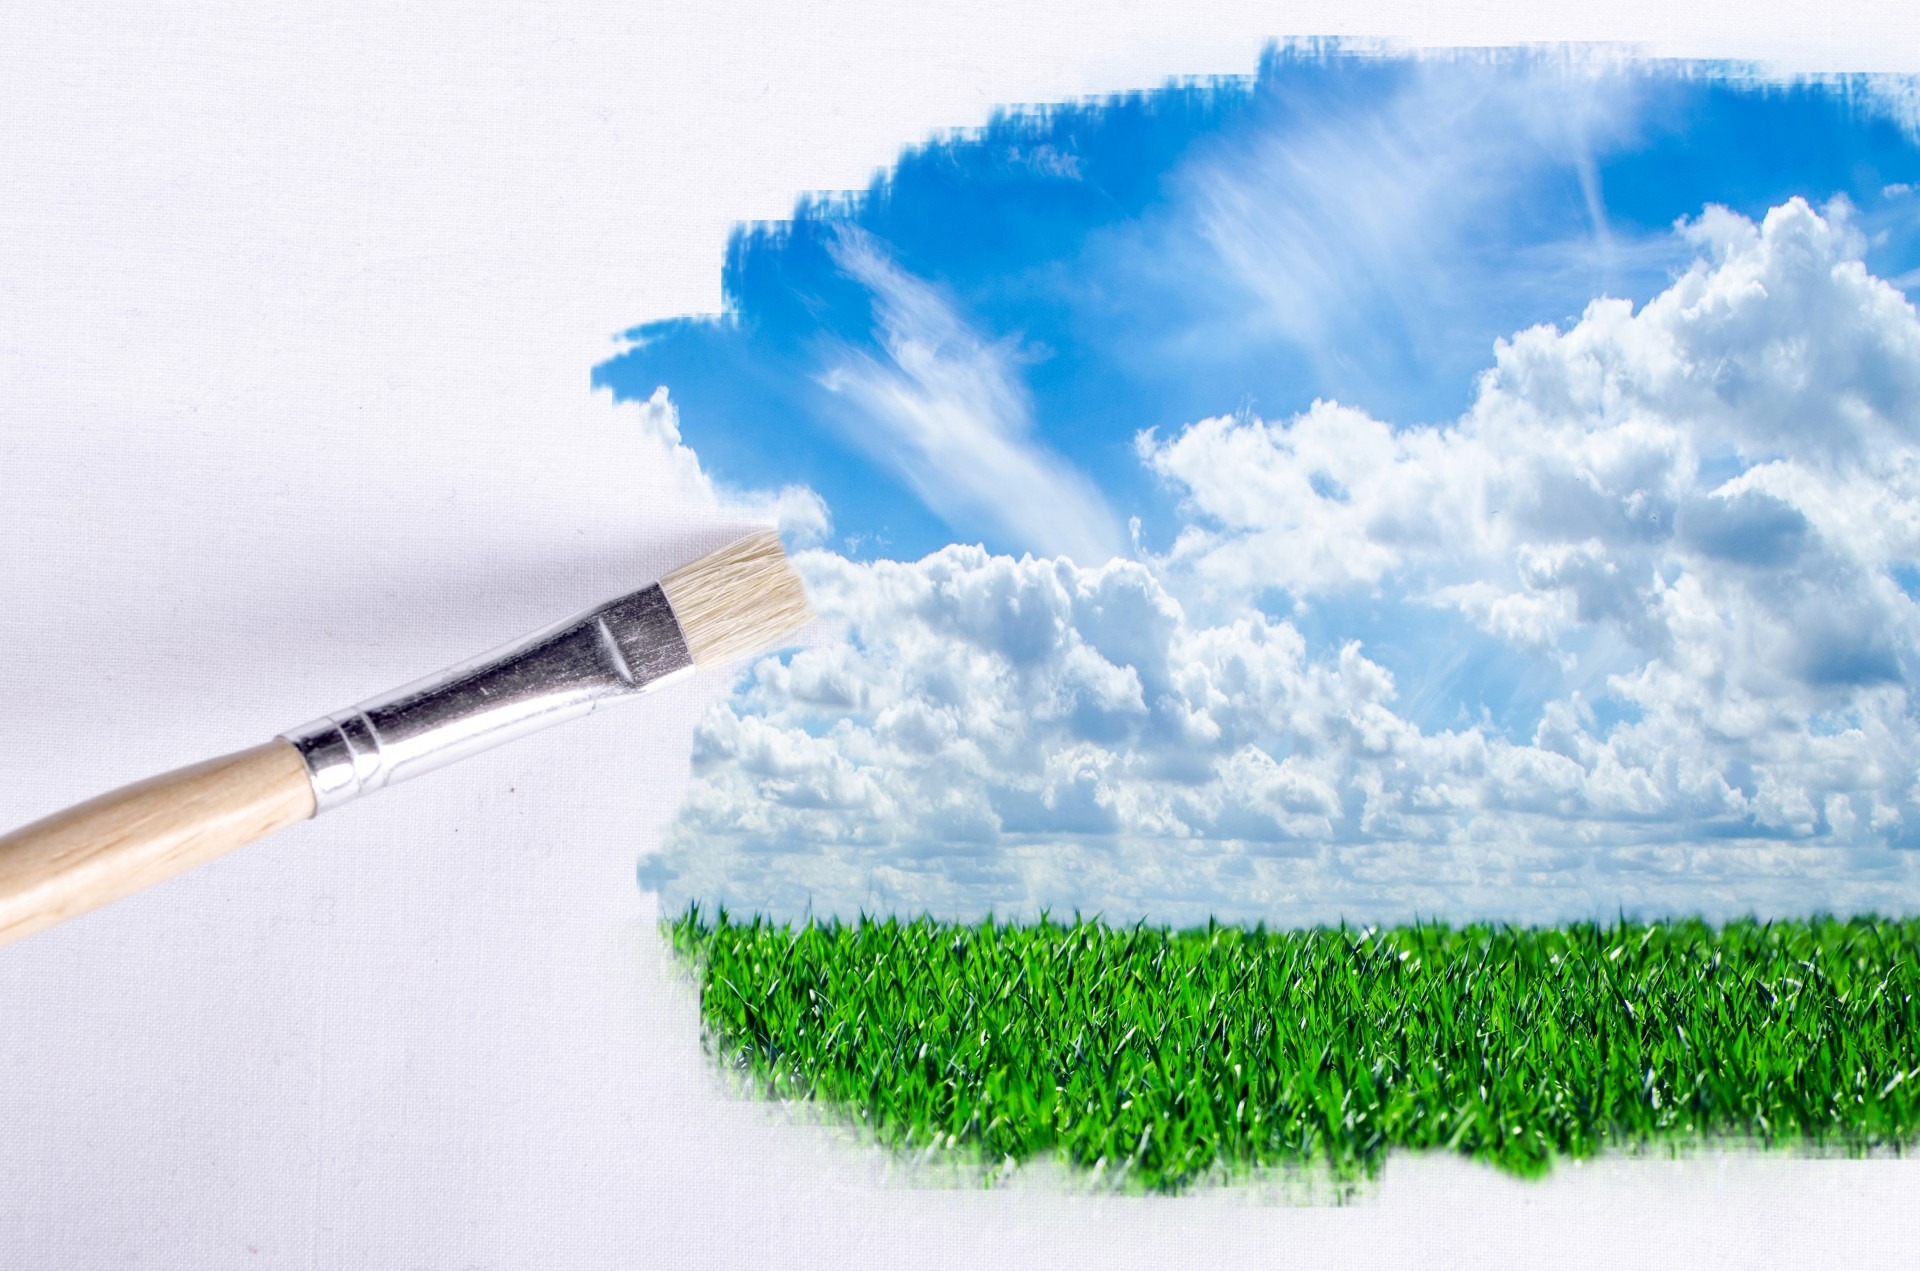
grass, outdoor, abstract, sun, sunrise, white, field, wheat, sunlight, flower, brush, summer, floral, clear, spring, green, paint, freedom, yellow, agriculture, paintbrush, card, clouds, earth, drawing, wallpaper, flores, fake, idea, canvas, grass family